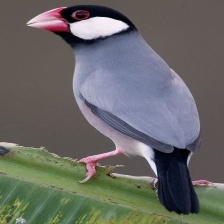
Species: JAVA SPARROW
Scientific name: LONCHURA ORYZIVORA